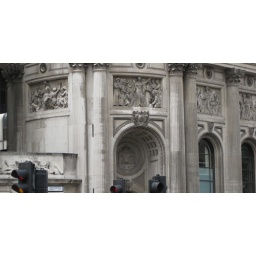
See all the gorgeous detail on this building. Even the capitals of the columns have lion heads in them.